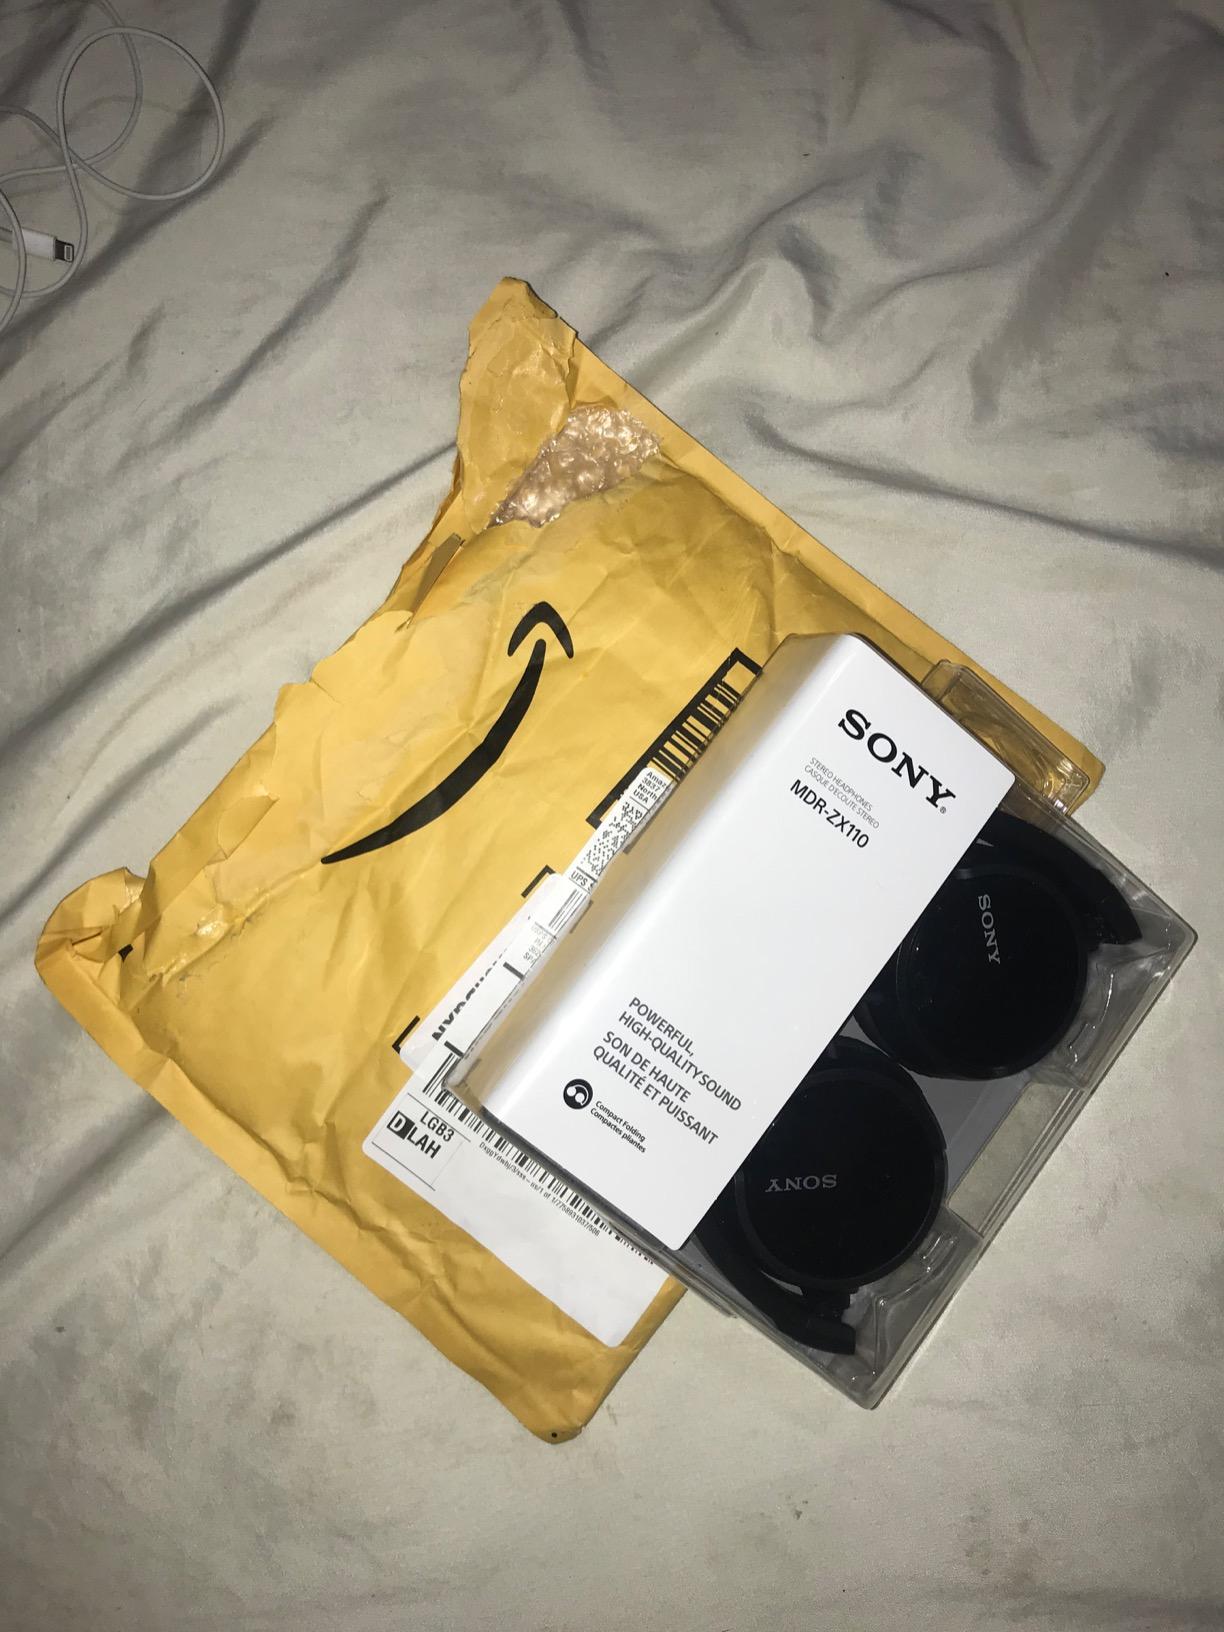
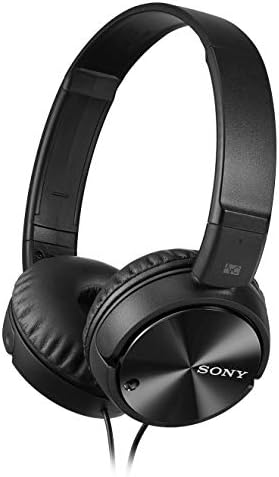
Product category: headphones
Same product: yes